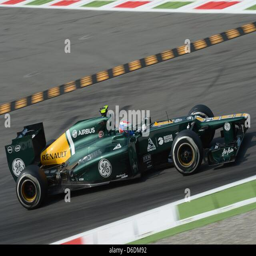
actor steers his car during the third practice session at the race